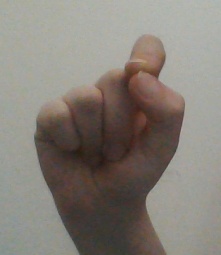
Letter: fa